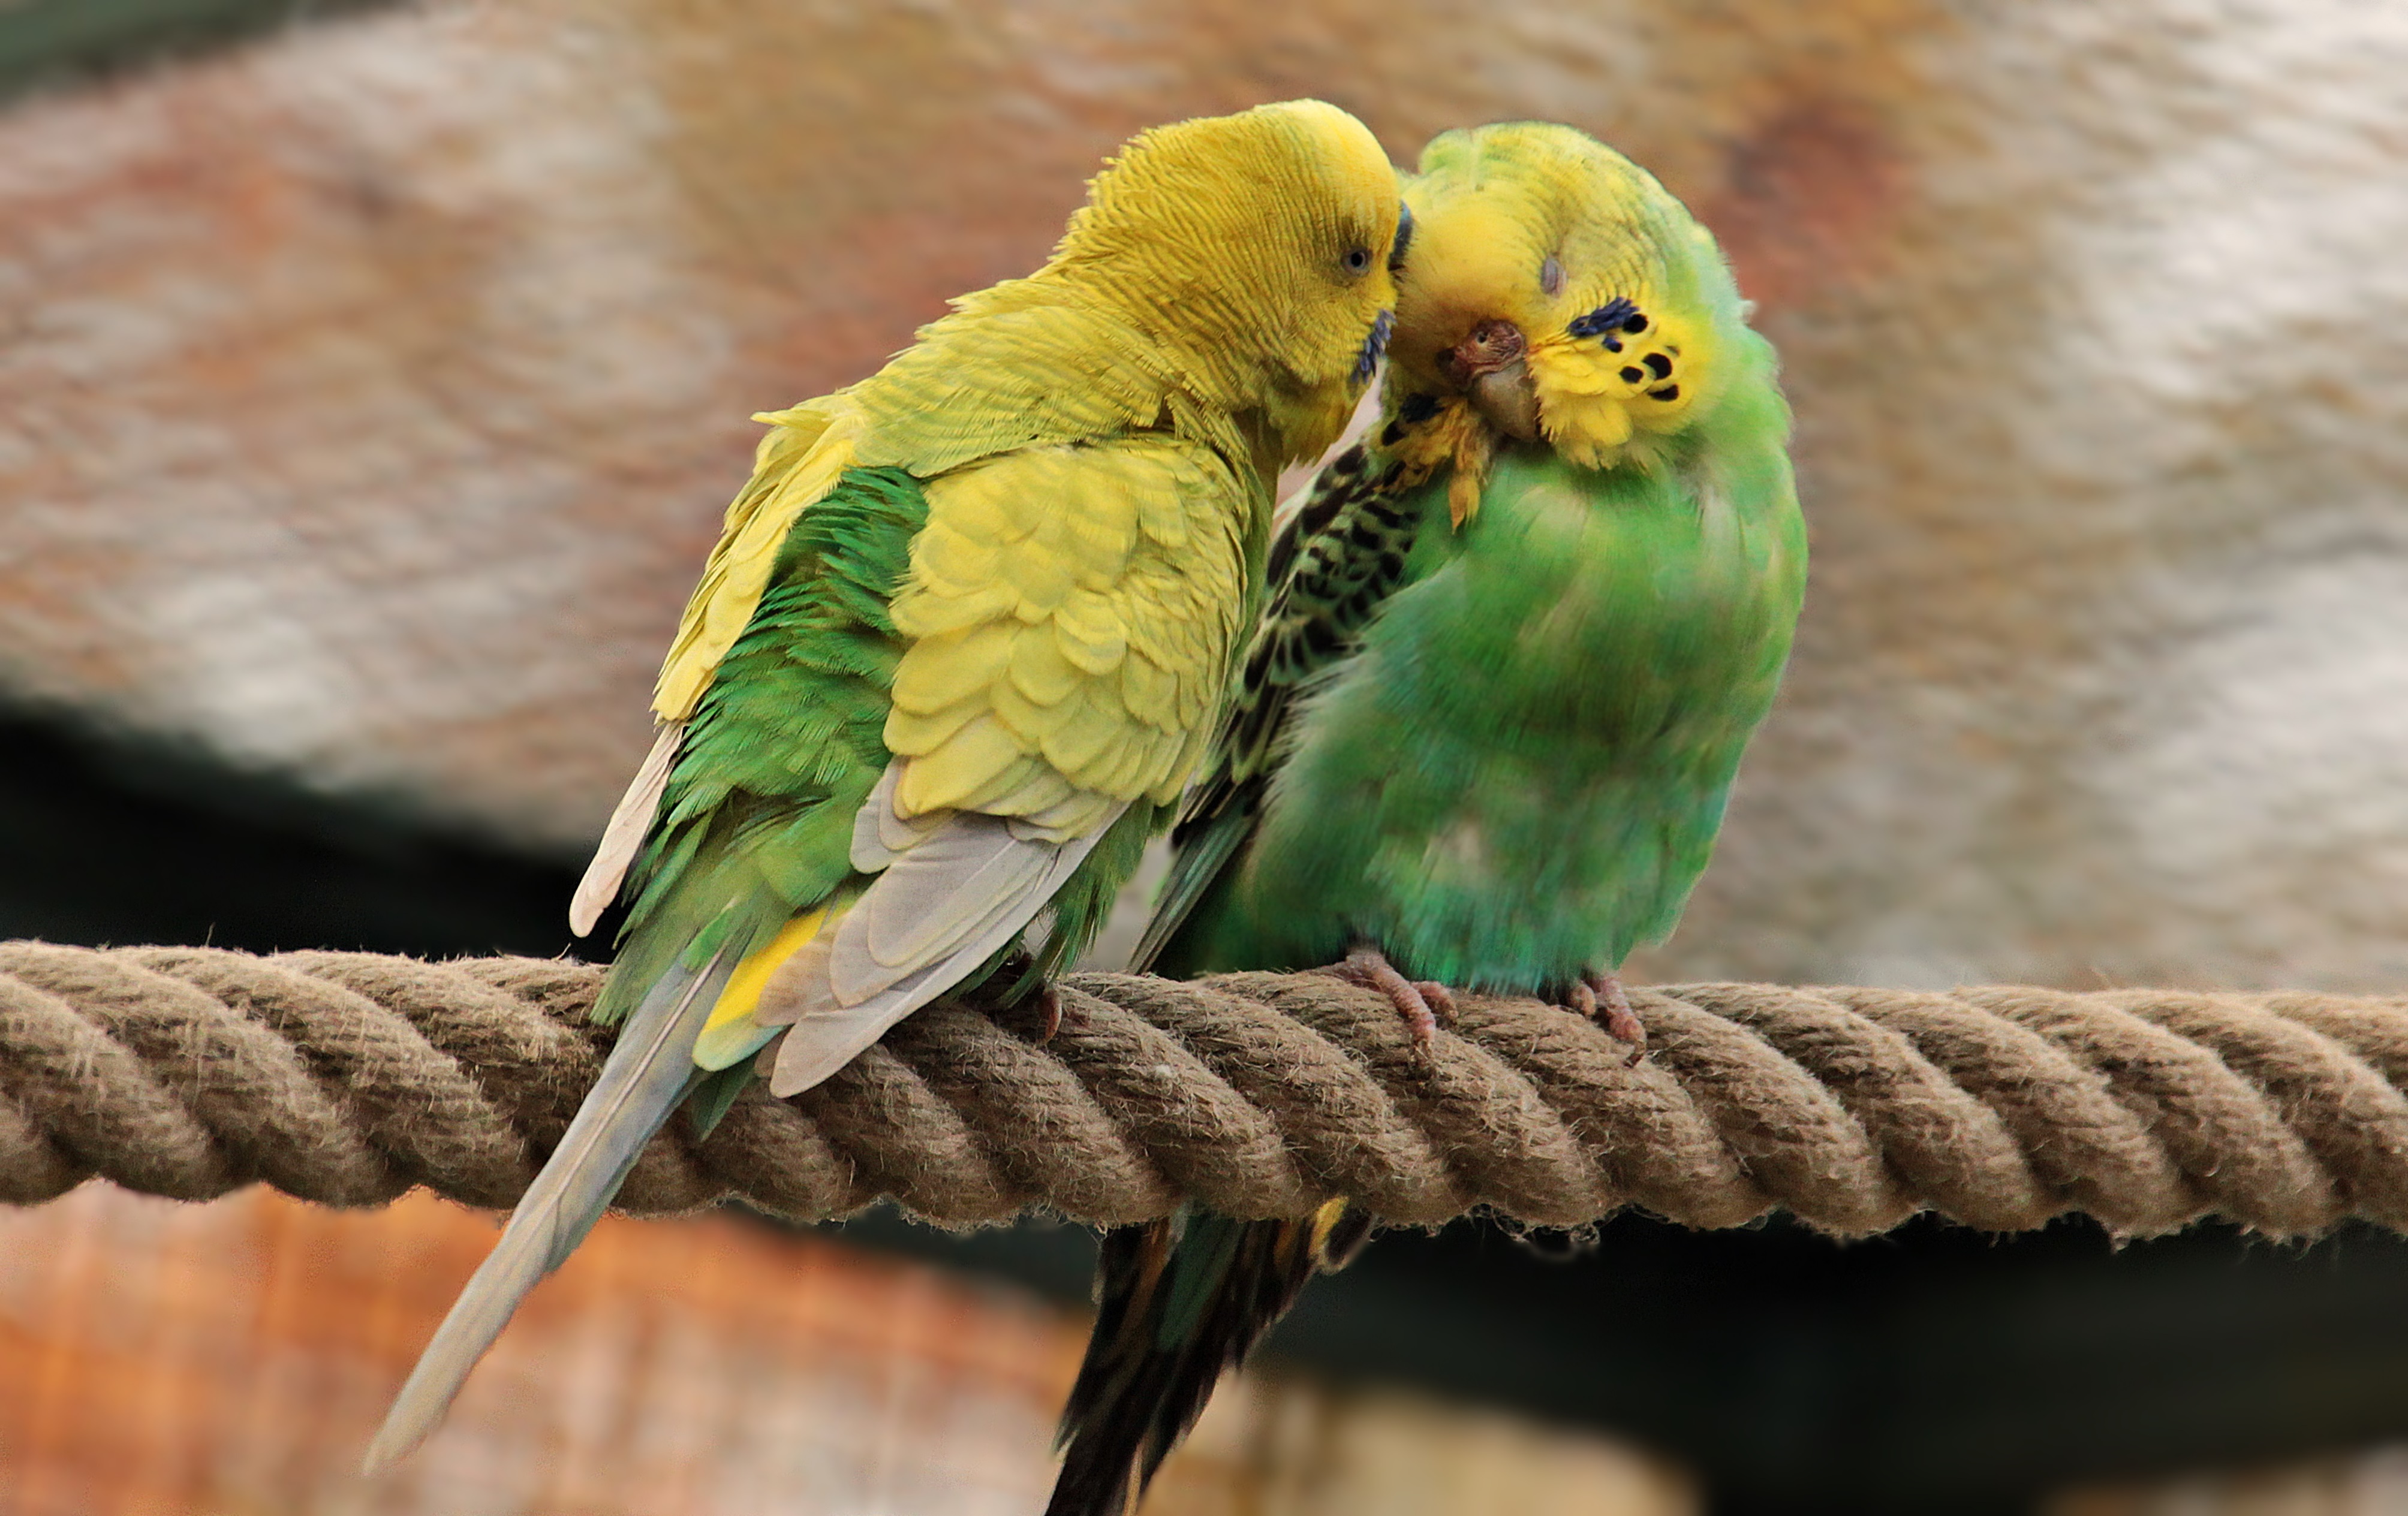
branch, bird, wing, animal, cute, wildlife, green, beak, yellow, fauna, plumage, lorikeet, poultry, macaw, close up, birds, affection, loving, vertebrate, creature, parrot, parakeet, animal world, tender, wildlife photography, ornamental birds, green yellow, parakeets, budgerigars, common pet parakeet, green yellow budgerigars, green yellow birds